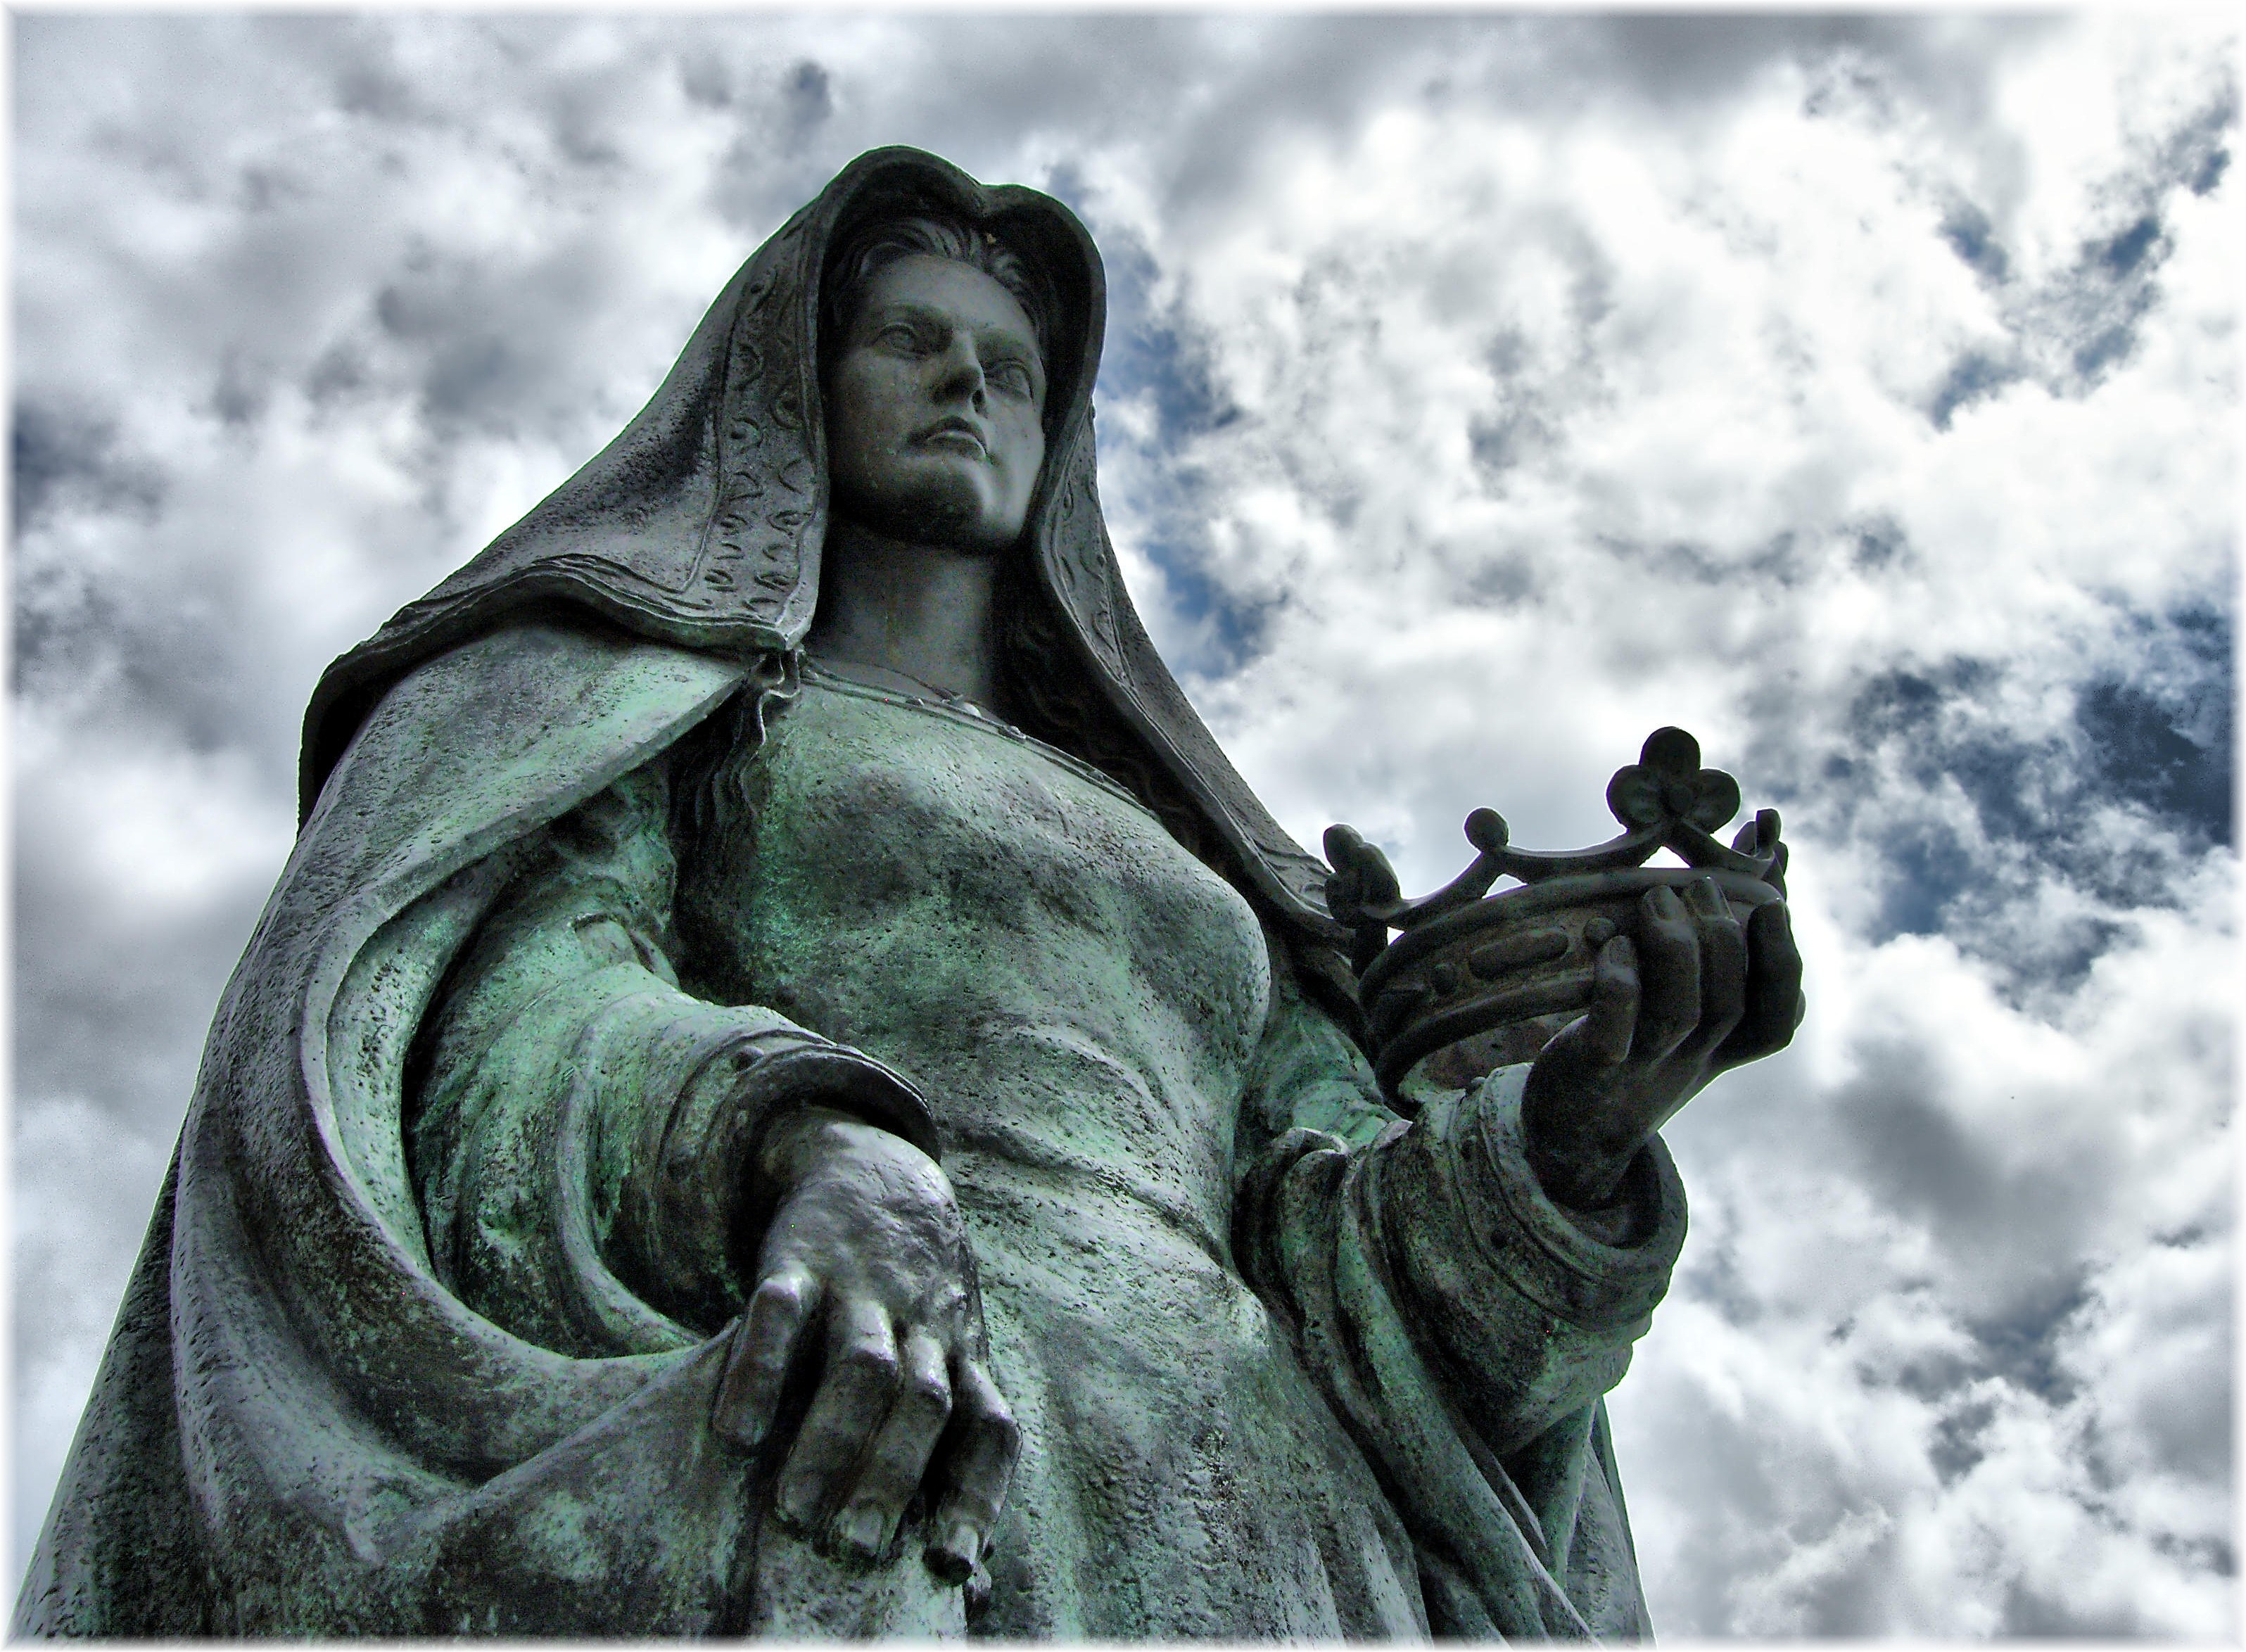
monument, europe, statue, metal, monochrome, sculpture, medieval, art, spain, europa, escultura, arte, cielo, nubes, pueblos, historia, espana, castillaleon, pobos, esculpture, tordesillas, sculture, provinciavalladolid, esculturas, esculture, esculptures